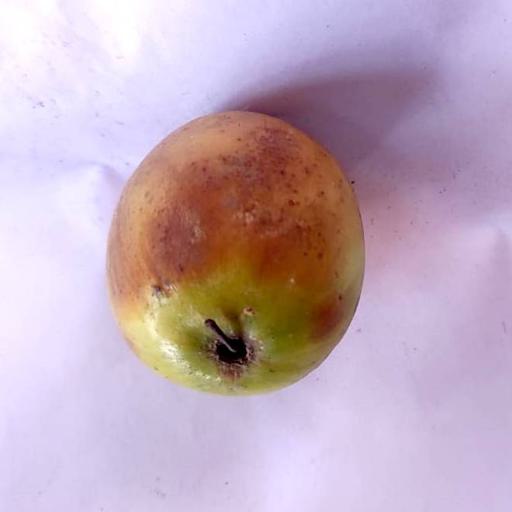
Label: bruised